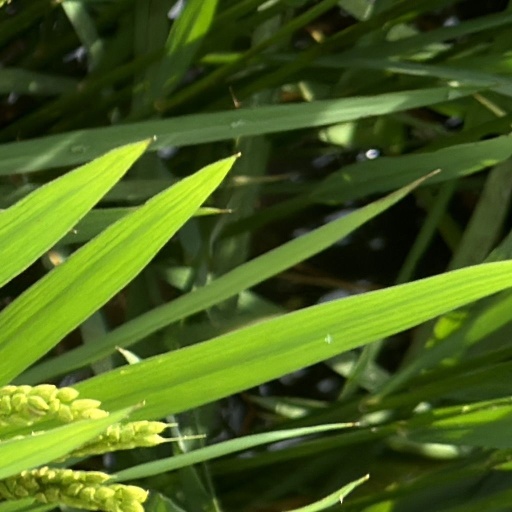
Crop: rice